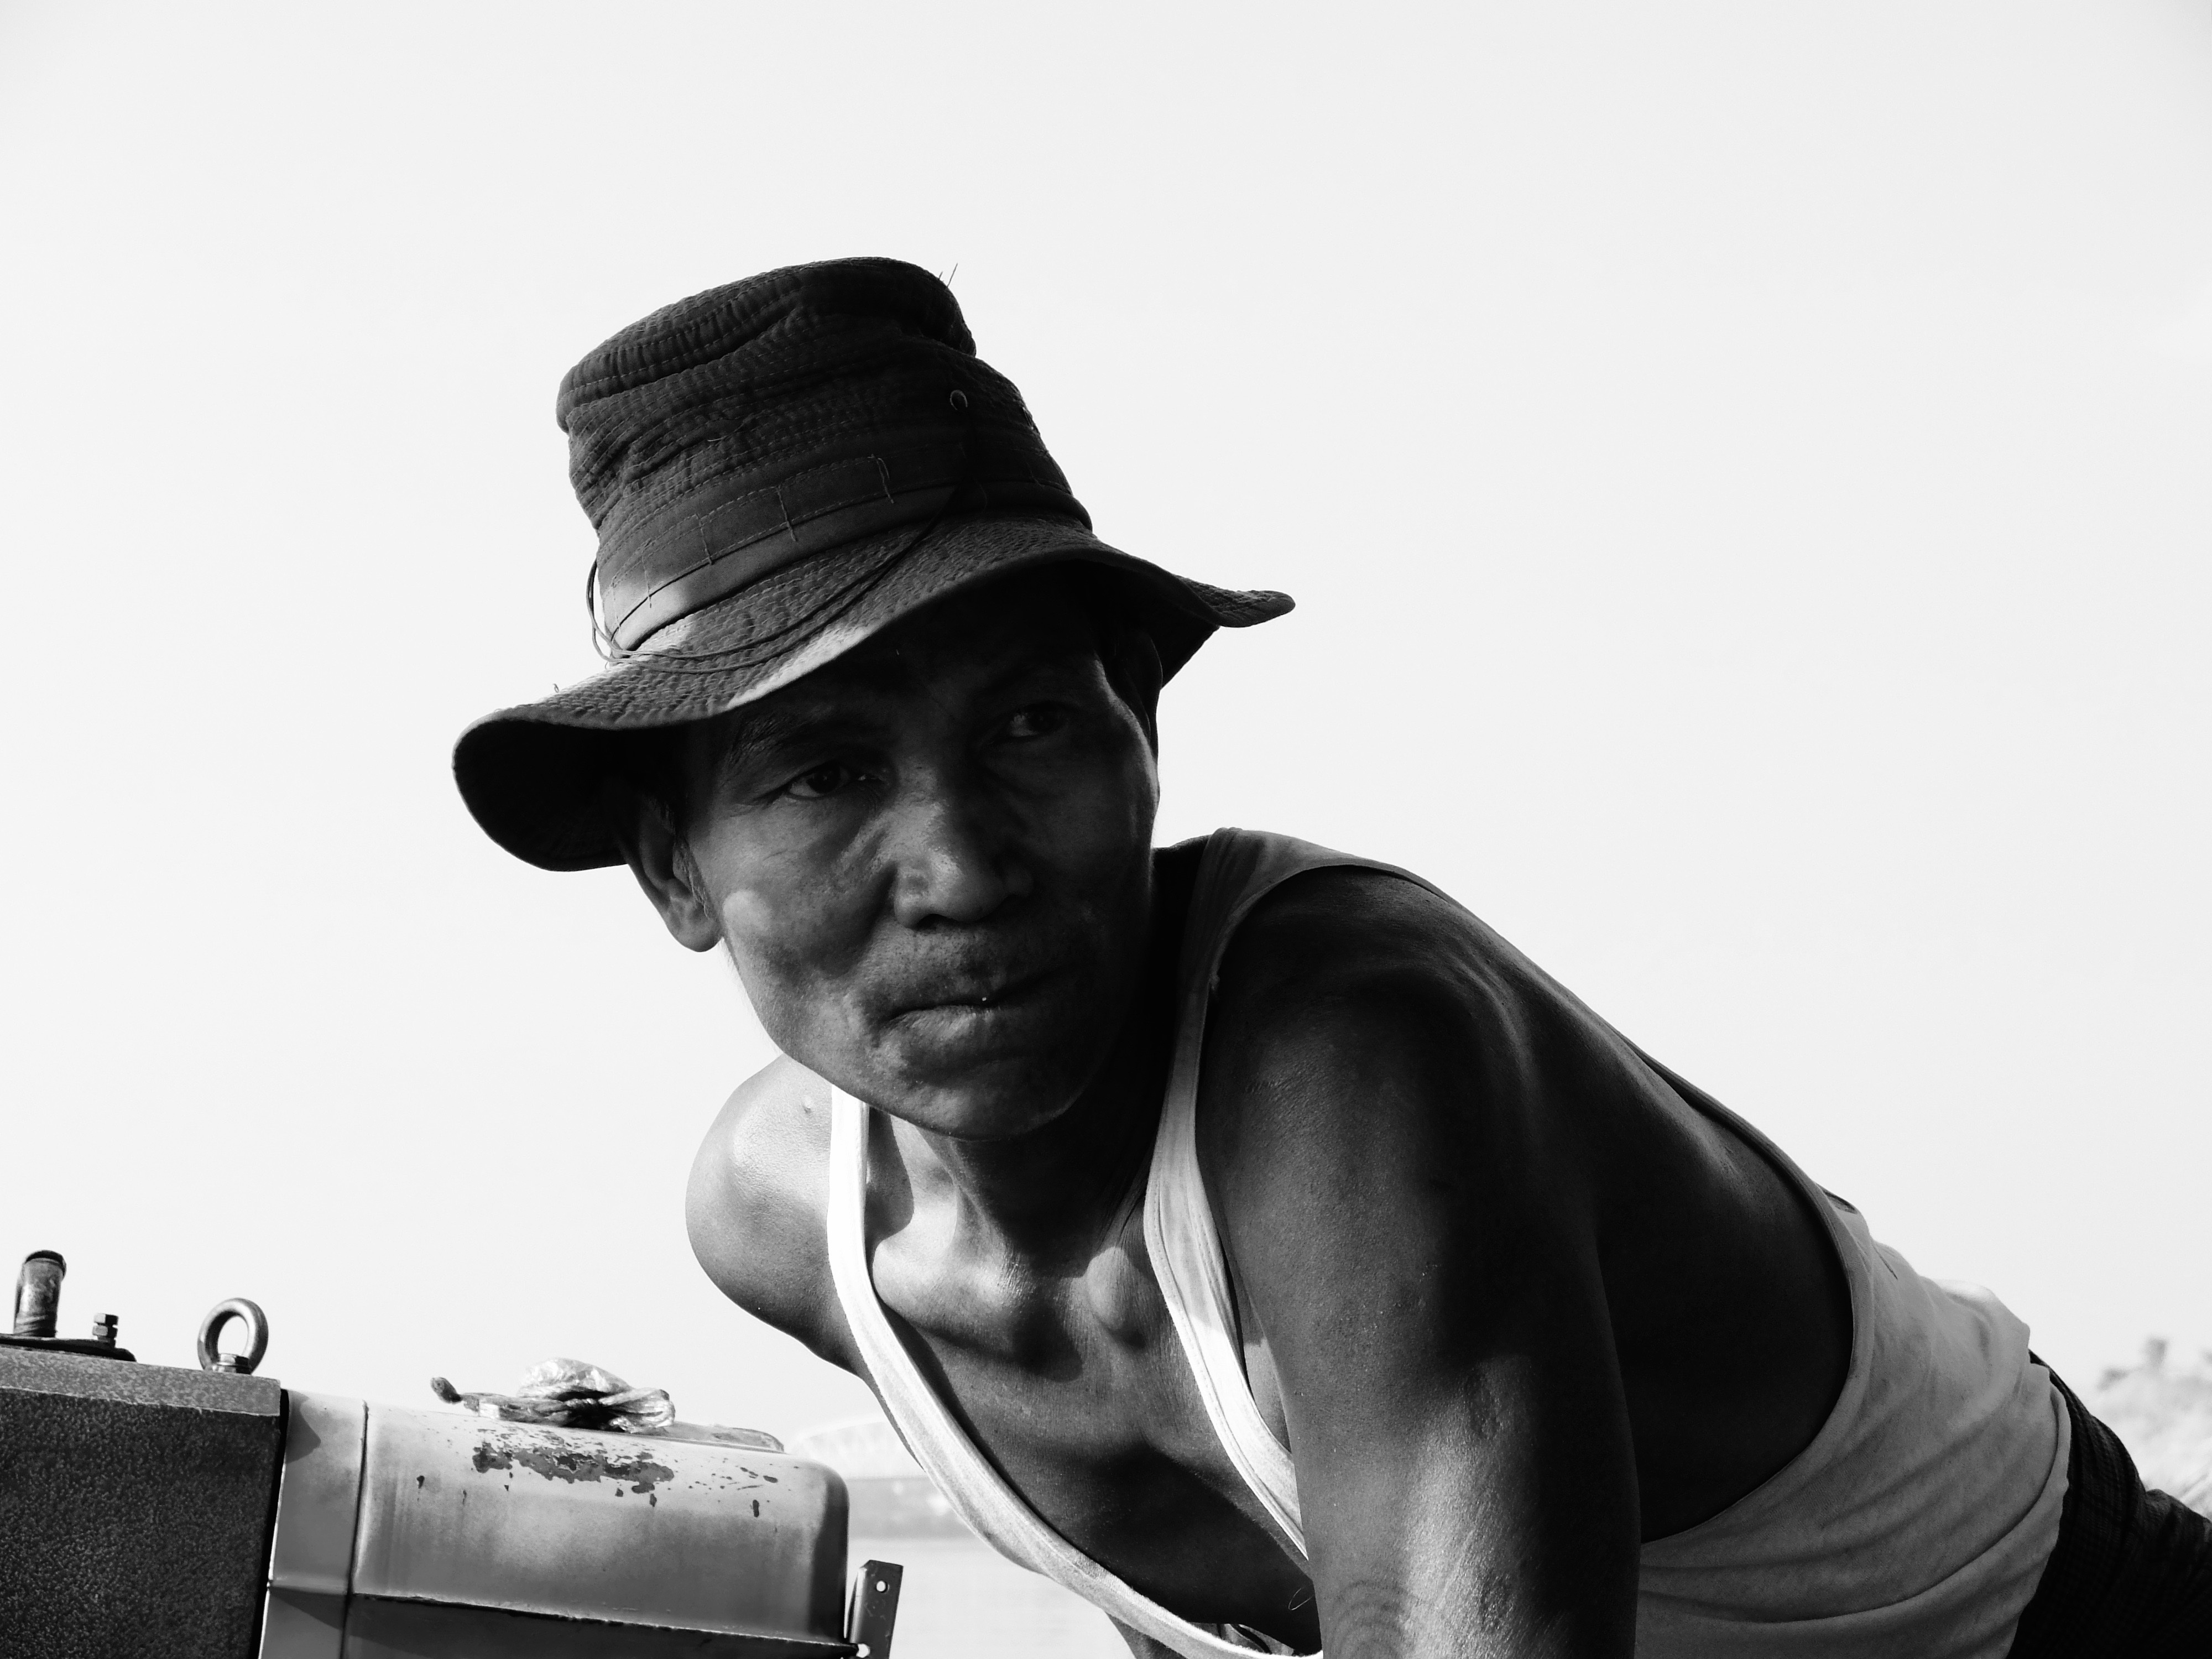
man, person, black and white, white, photography, male, portrait, hat, clothing, black, monochrome, security, worker, photograph, hope, force, burma, photo shoot, monochrome photography